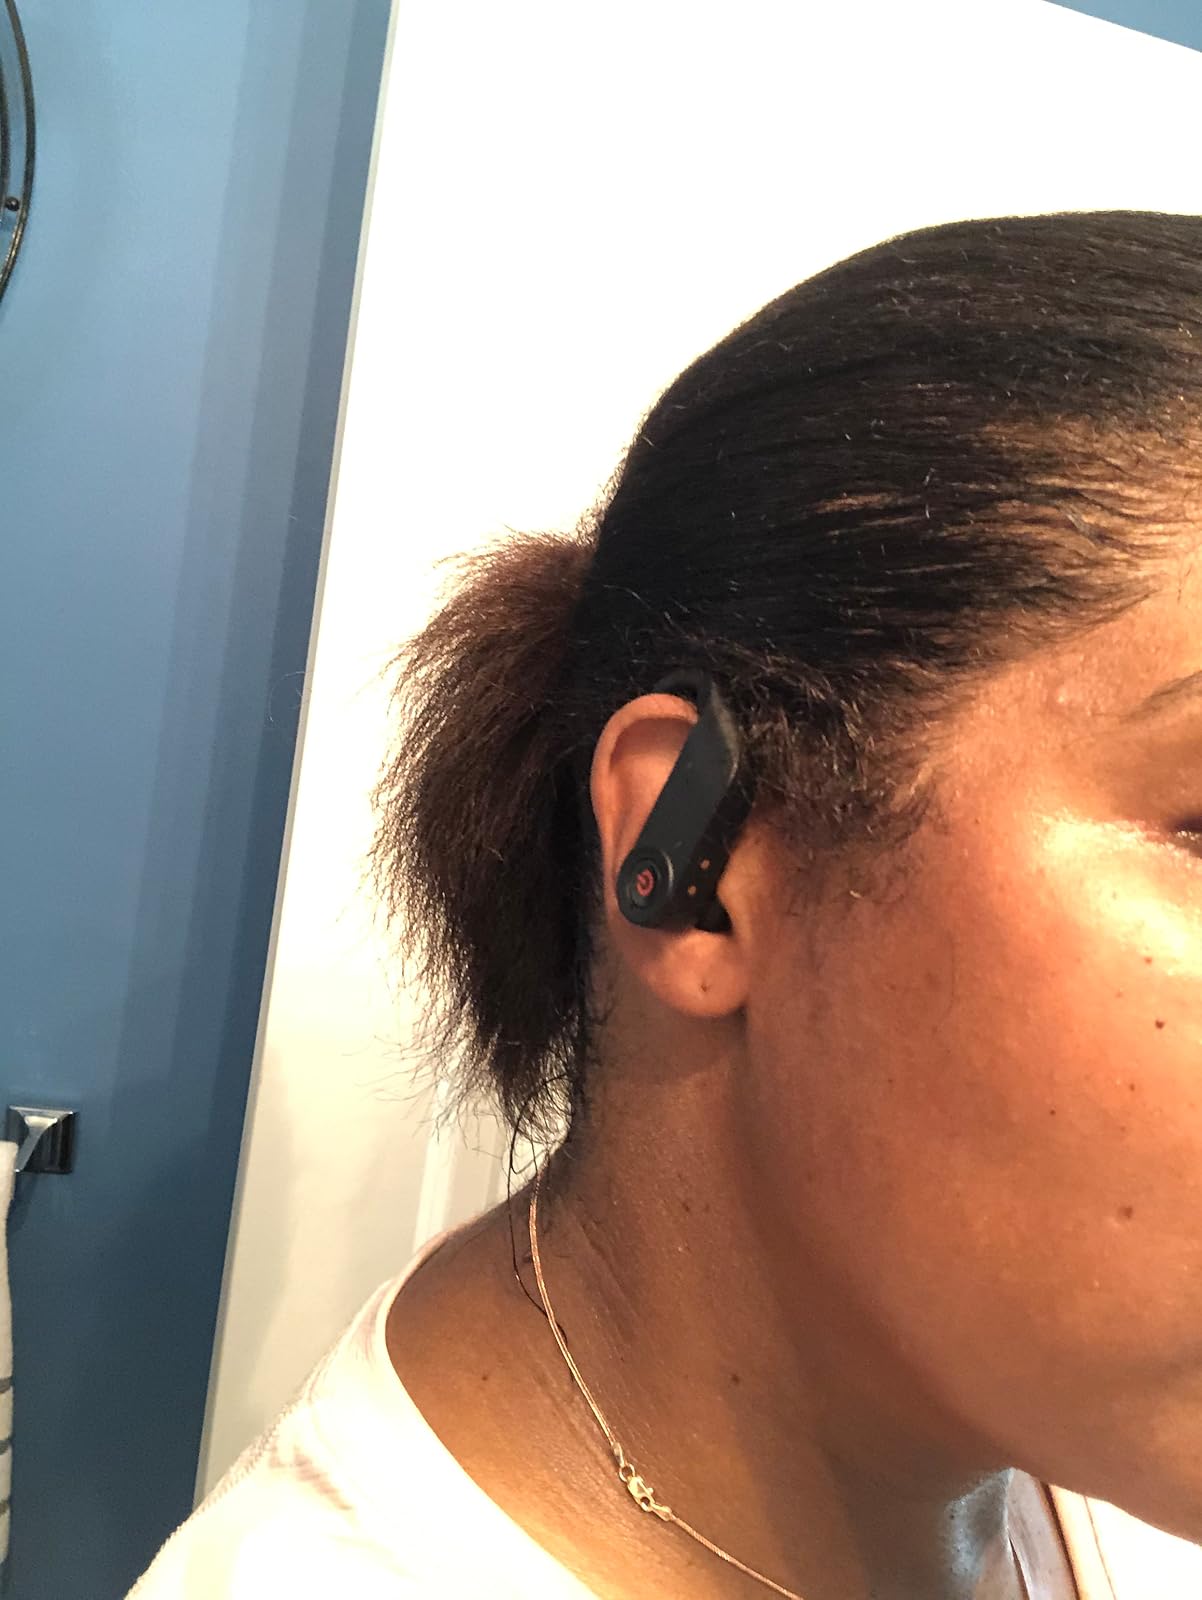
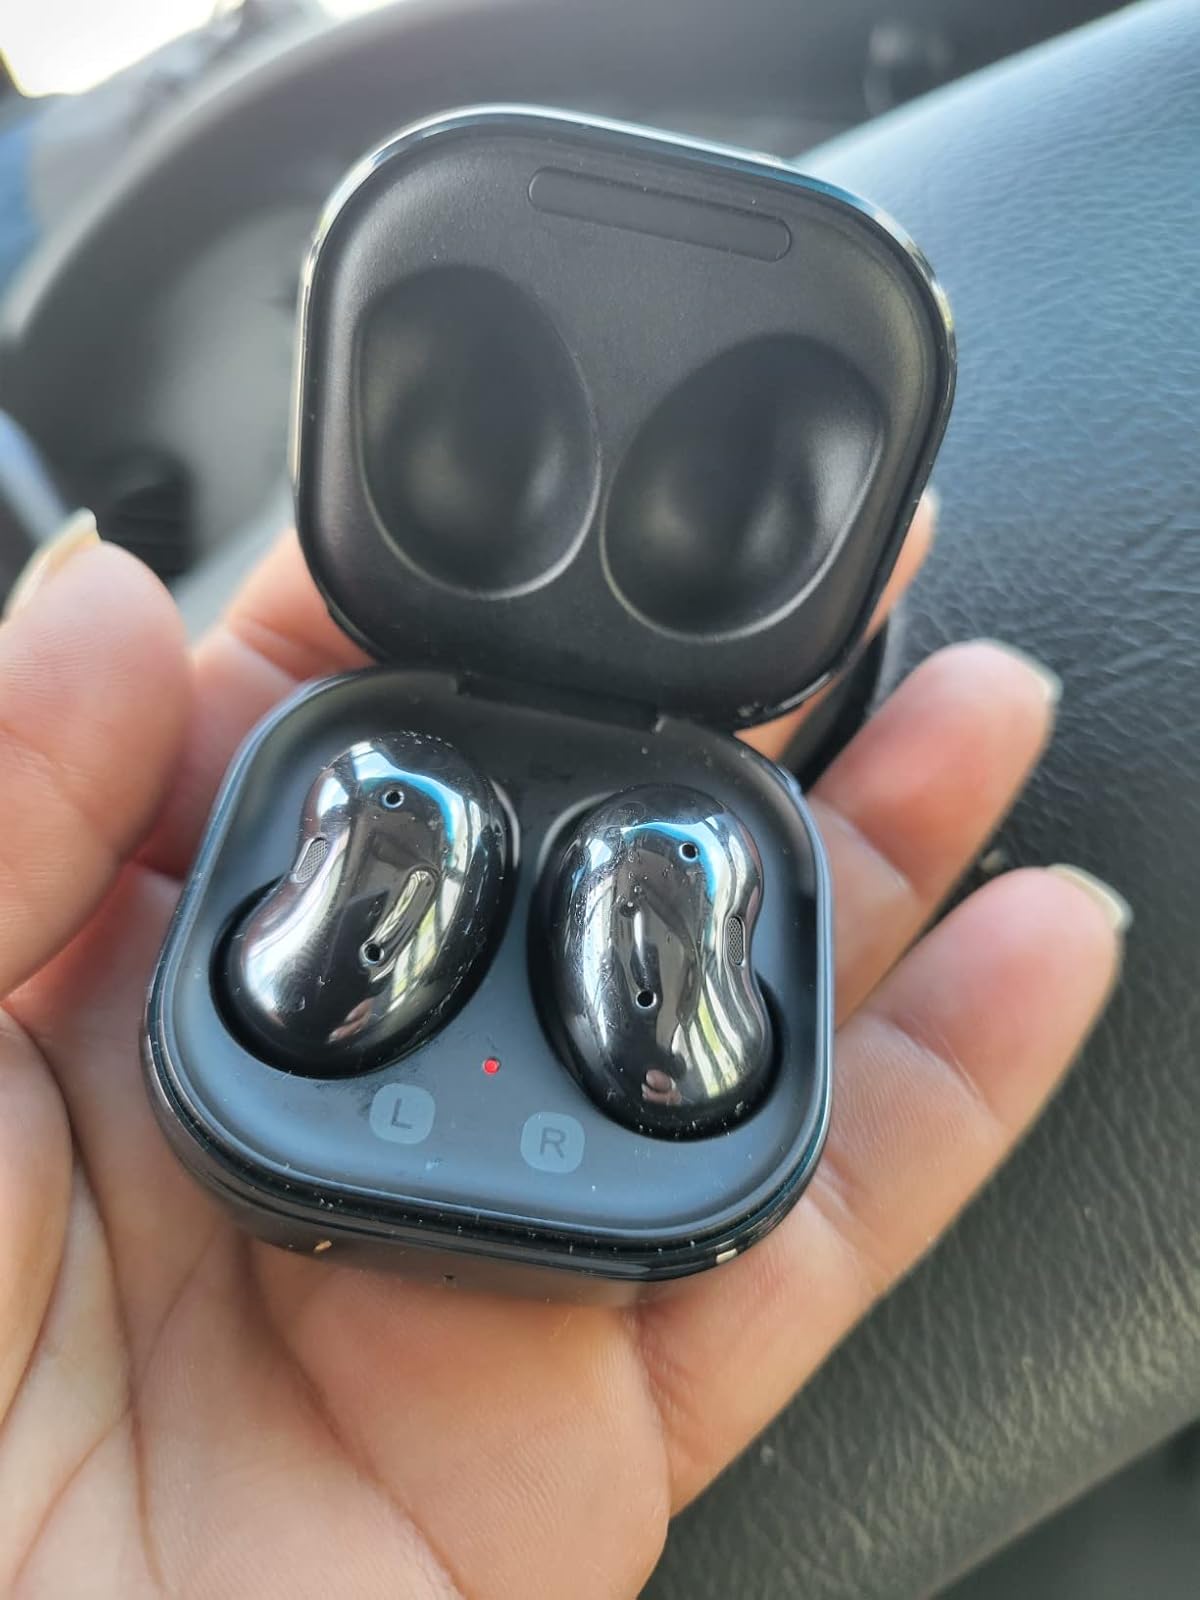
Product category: earbuds
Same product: no